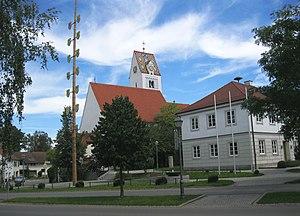
Wiedergeltingen est une commune de Bavière, située dans l'arrondissement d'Unterallgäu, dans le district de Souabe.